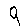
Label: 9